KLM

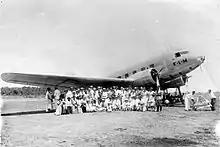
KLM Douglas DC-2 aircraft "Uiver" in transit at Rambang airfield on the east coast of Lombok island following the aircraft being placed second in the MacRobertson Air Race from RAF Mildenhall, England, to Melbourne in 1934

In 1930, KLM carried 15,143 passengers. The Douglas DC-2 was introduced on the Batavia service in 1934. The first experimental transatlantic KLM flight was between Amsterdam and Curaçao in December 1934 using the Fokker F.XVIII "Snip".